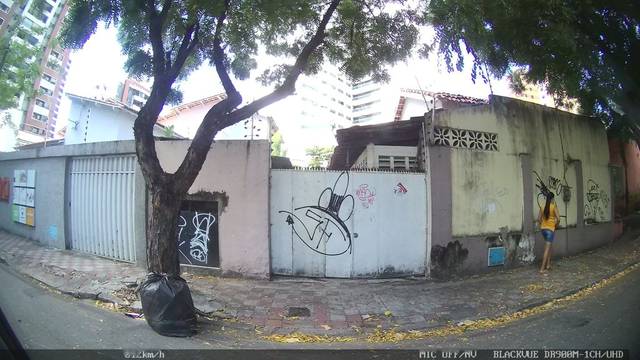
Region: Brazil
Coordinates: -3.727, -38.505